Kaikōura

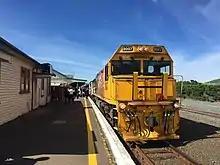
Coastal Pacific locomotive, Kaikōura

The double-banded plover, known in New Zealand as the banded dotterel or pohowera, is a species of bird in the plover family that nests on stony beaches around the Kaikōura peninsula and South Bay. The species is listed as Nationally Vulnerable. Breeding success of banded dotterels at Kaikōura has been severely affected by predation from cats. A community-driven action plan is being developed to protect the habitat of nesting shorebirds at South Bay, with support from Environment Canterbury, Kaikōura District Council, University of Canterbury and Te Rūnanga o Kaikōura.